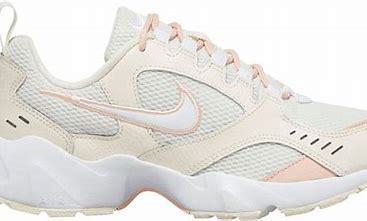
Brand: Nike
Model: Air Heights